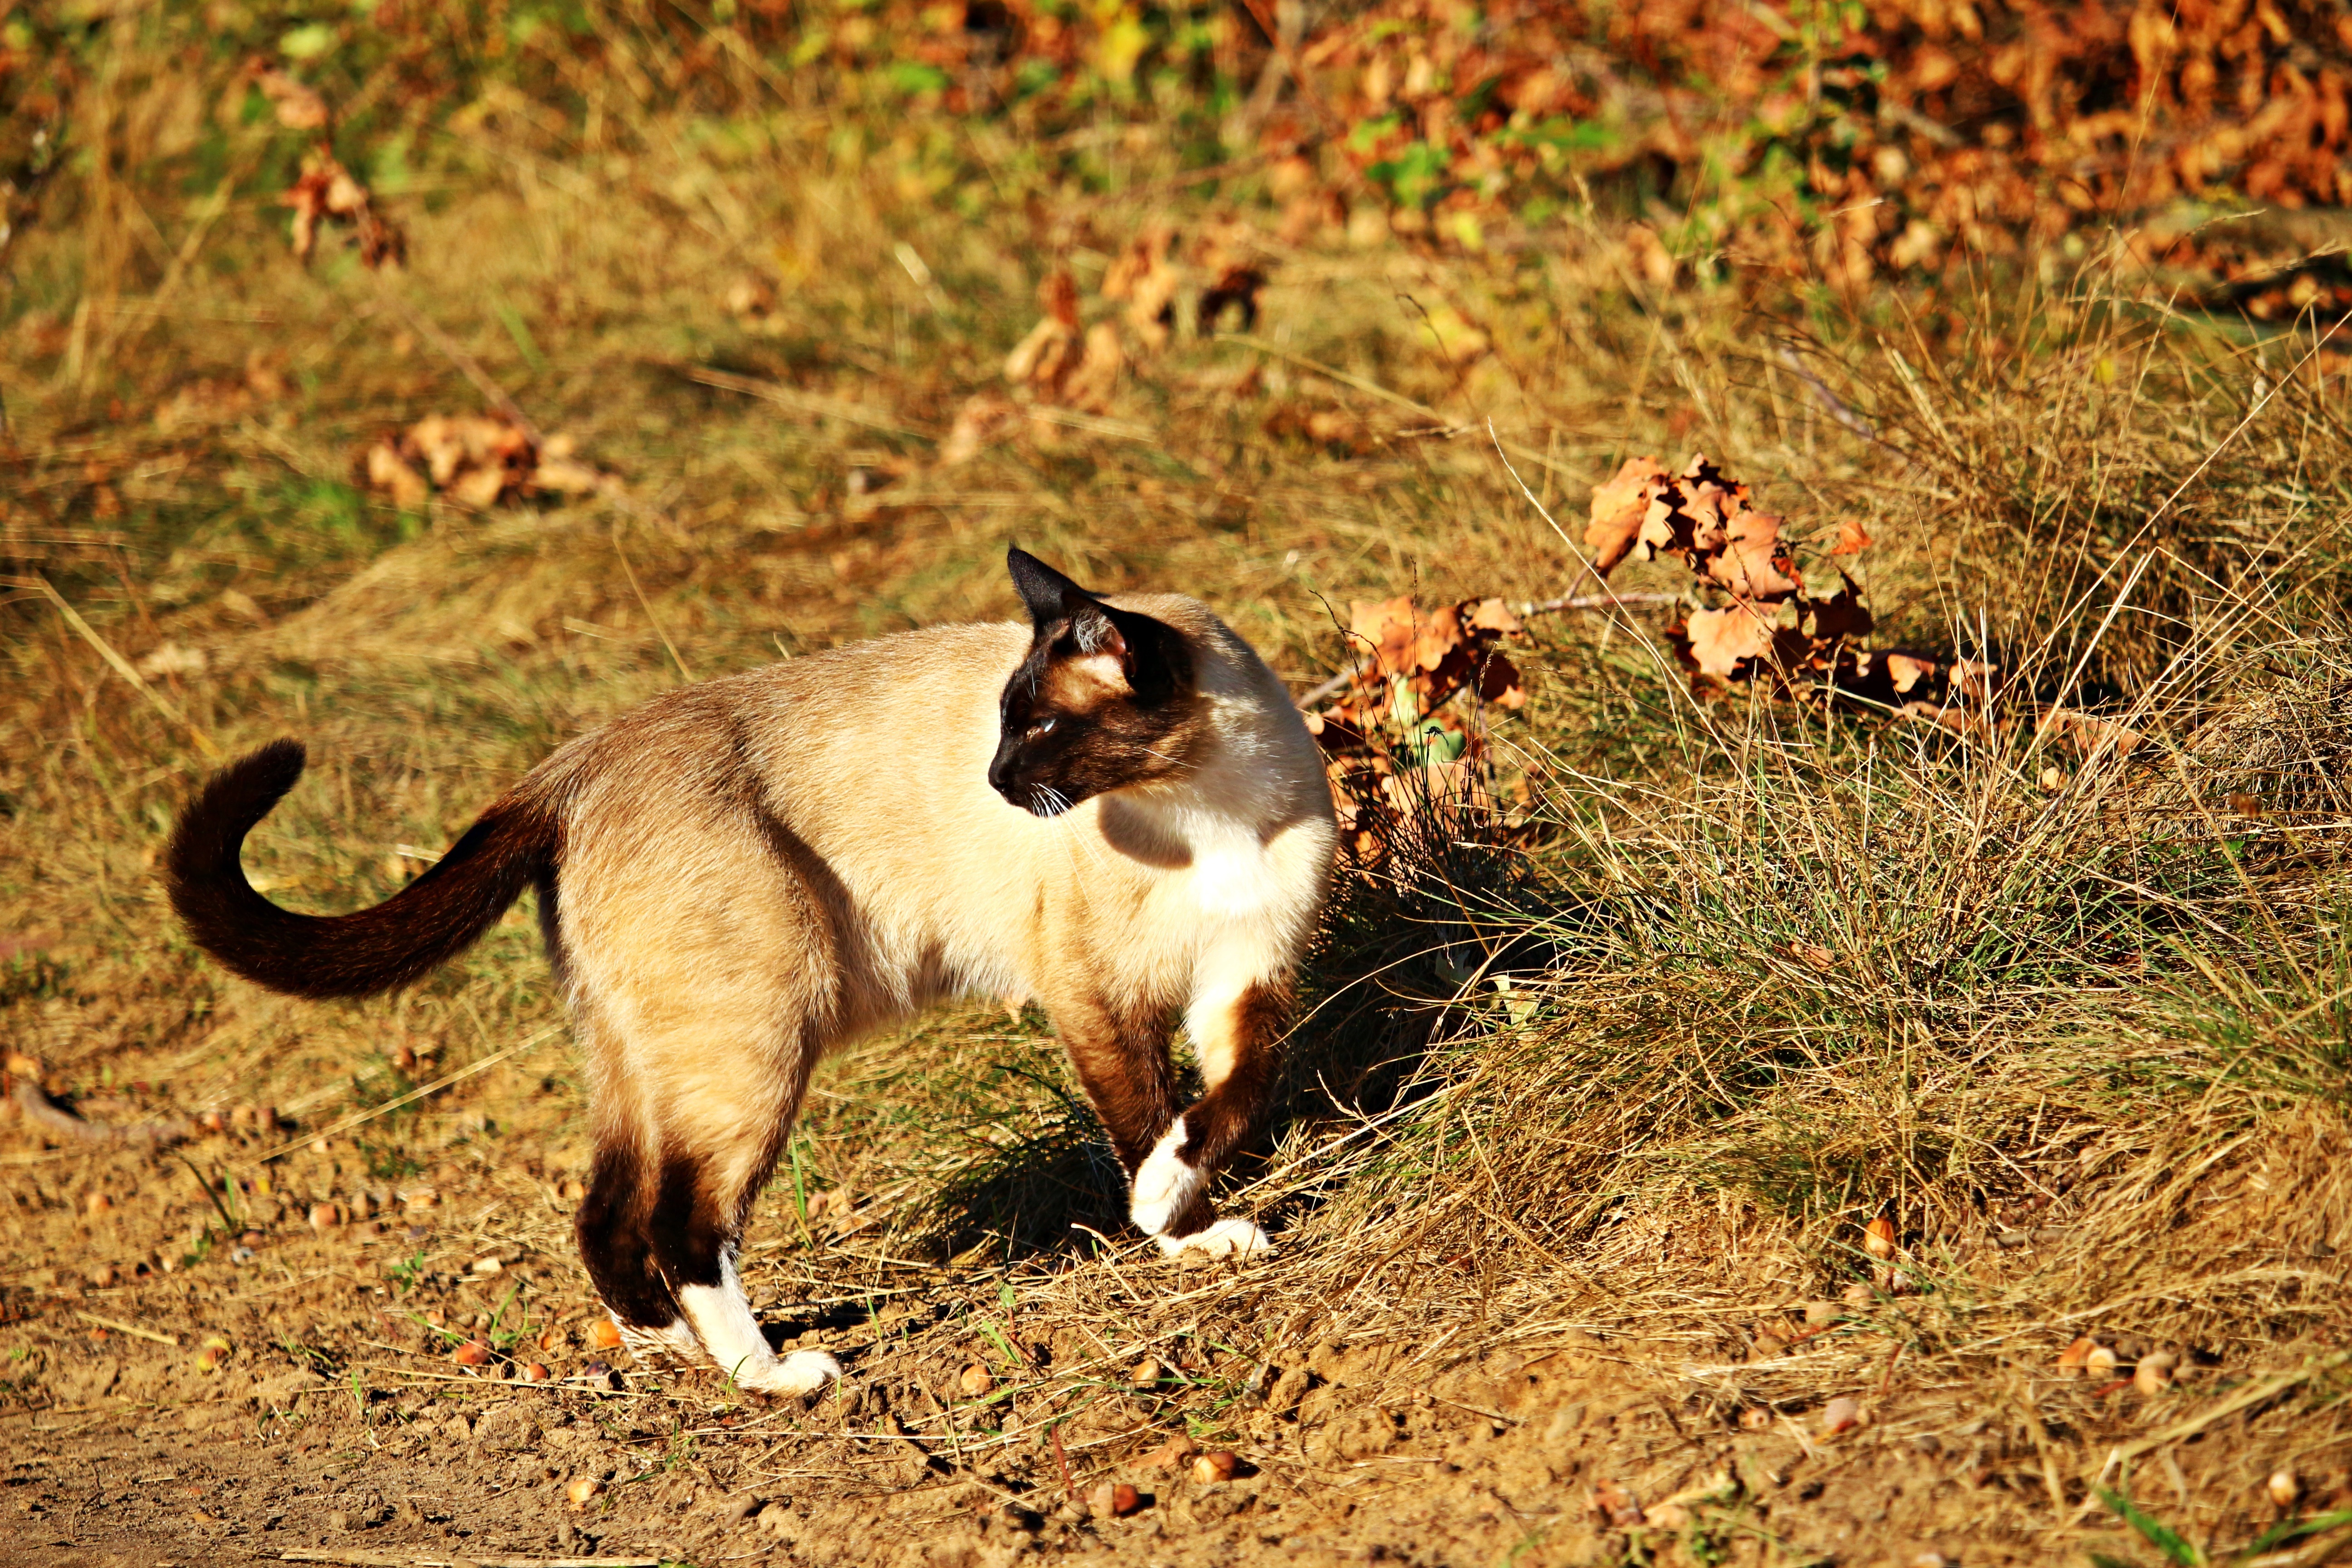
wildlife, kitten, cat, autumn, mammal, fauna, siam, whiskers, vertebrate, mieze, siamese, siamese cat, breed cat, wild cat, small to medium sized cats, cat like mammal